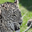
Label: leopard